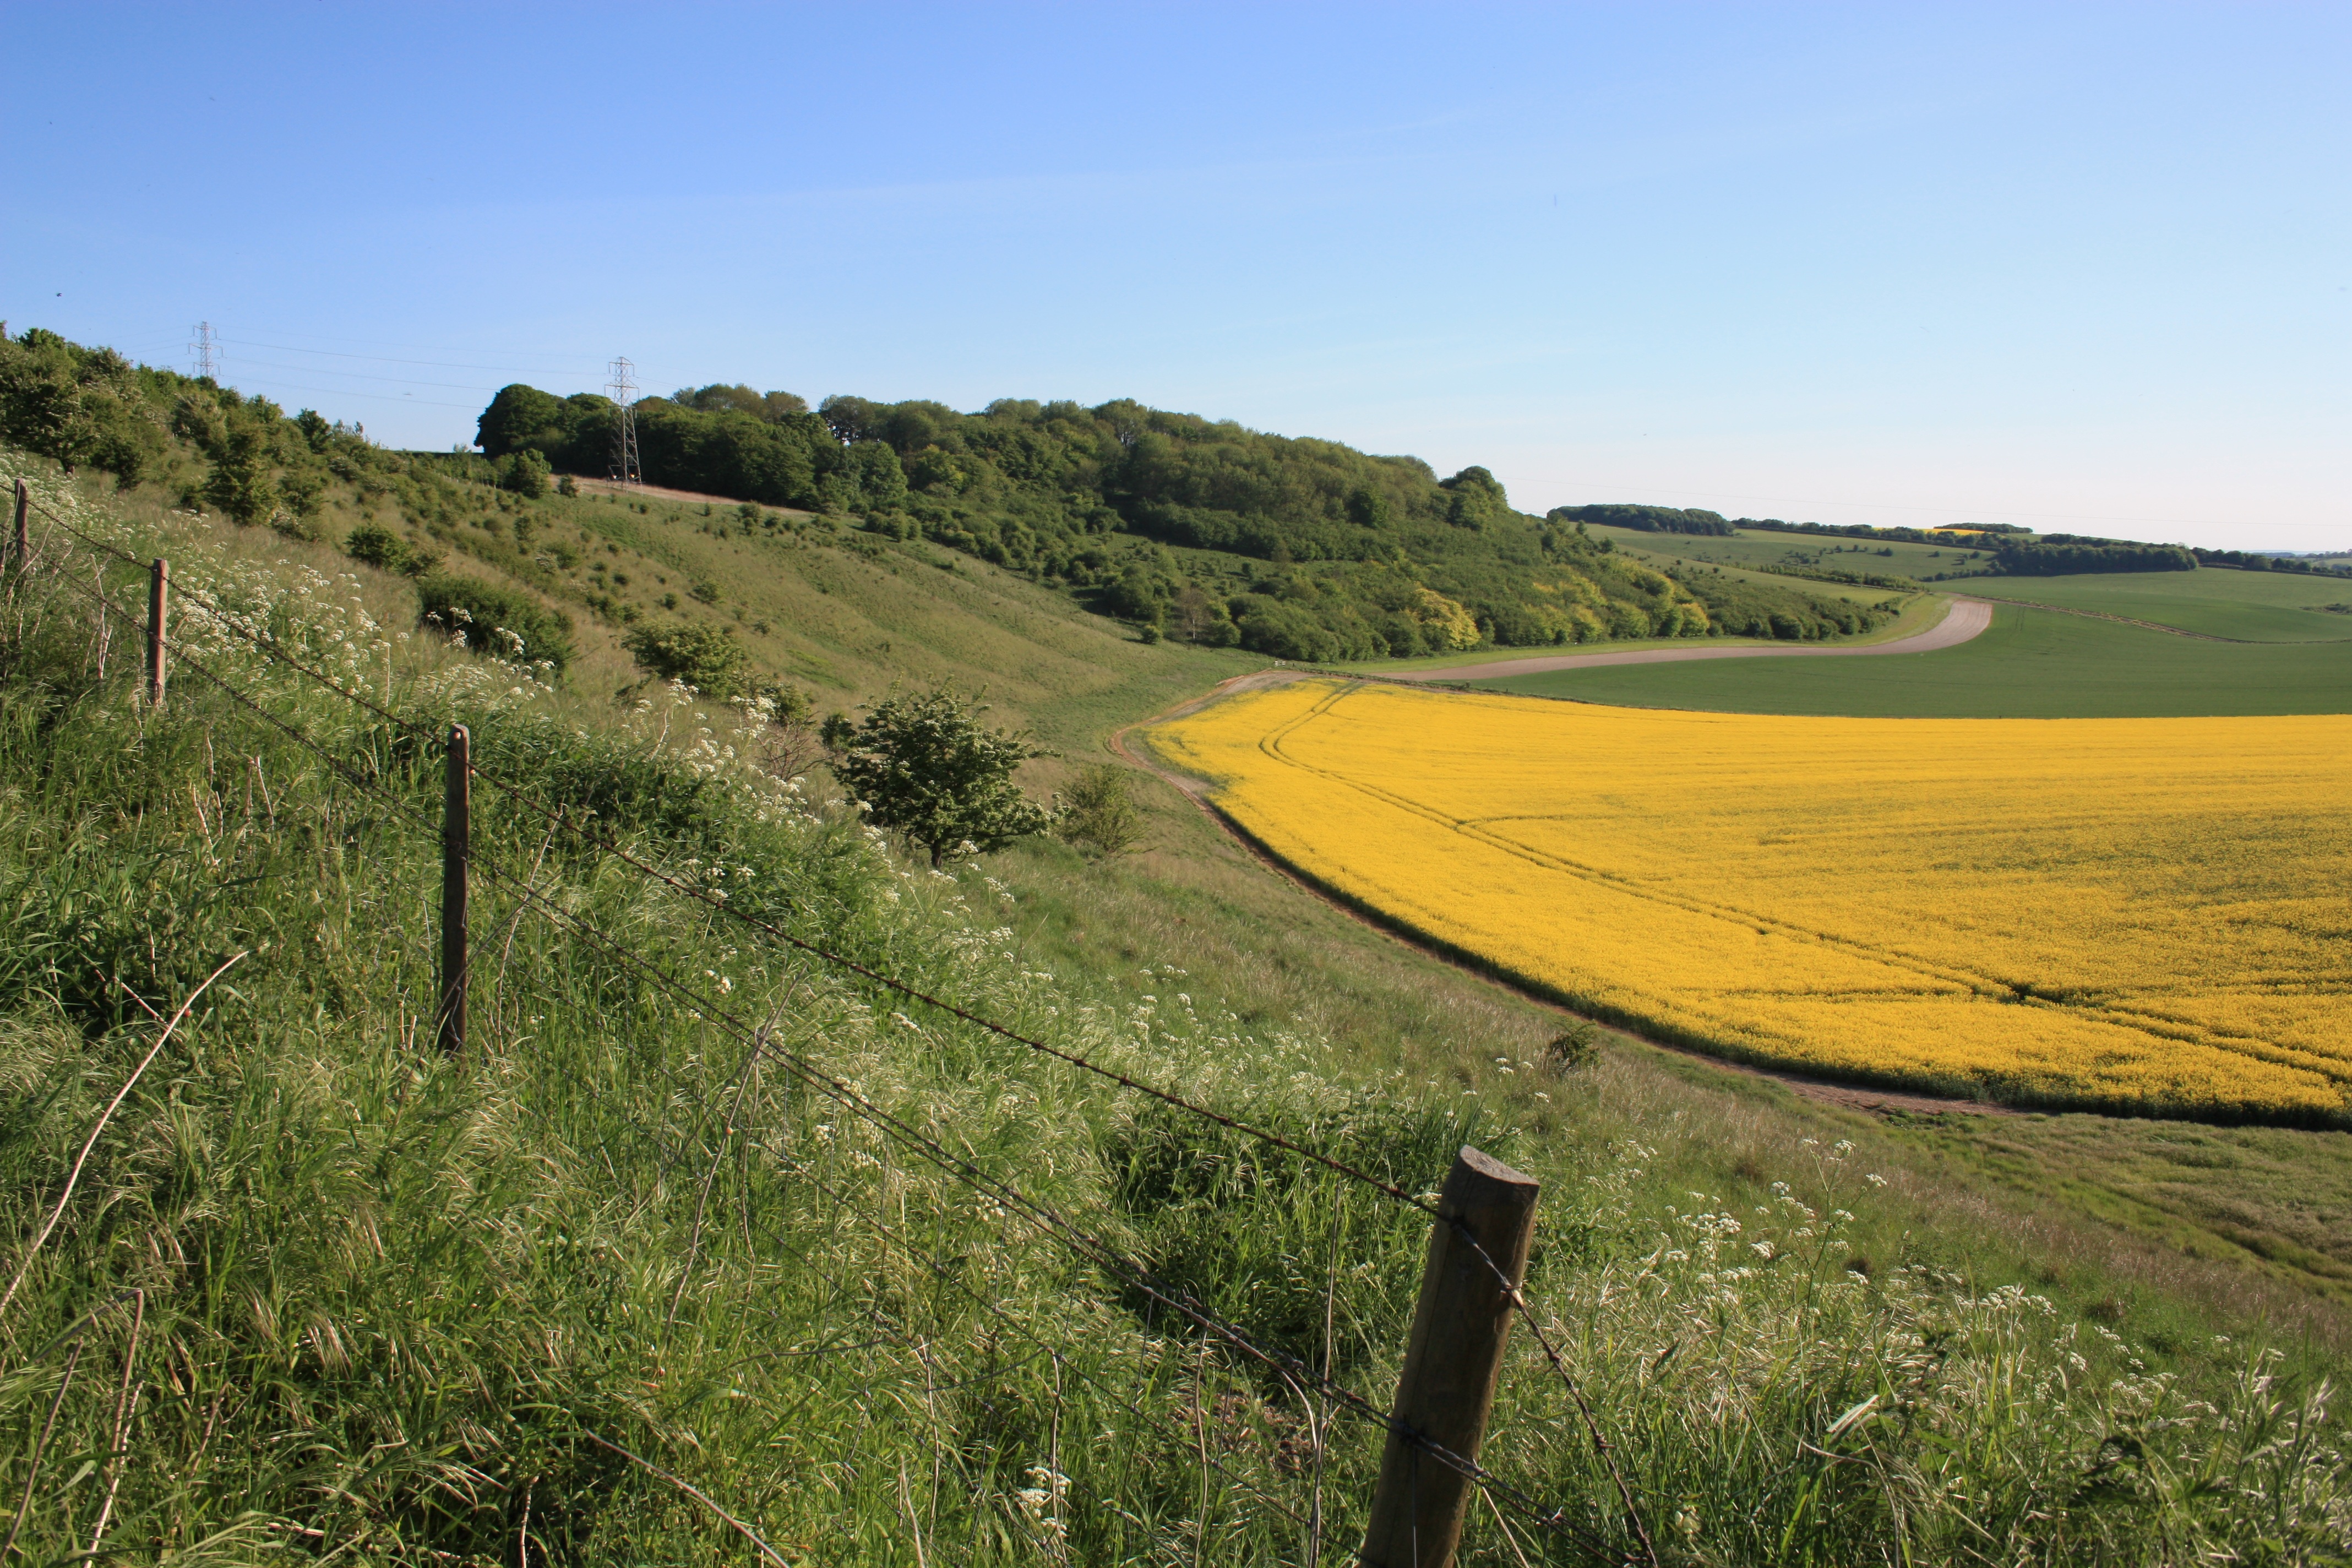
landscape, grass, open, mountain, cloud, sky, trail, field, farm, meadow, prairie, countryside, hill, country, panorama, rural, green, farming, crop, pasture, corn, hillside, soil, blue, agriculture, ridge, plain, agricultural, outdoors, england, sunny, grassland, rolling, plateau, english, britain, habitat, oilseed, ecosystem, wiltshire, rape, downs, steppe, rural area, natural environment, geographical feature, grass family, land lot, down land, cerials